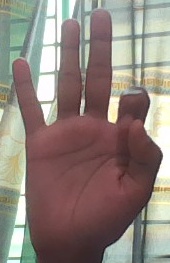
ASL sign: 9